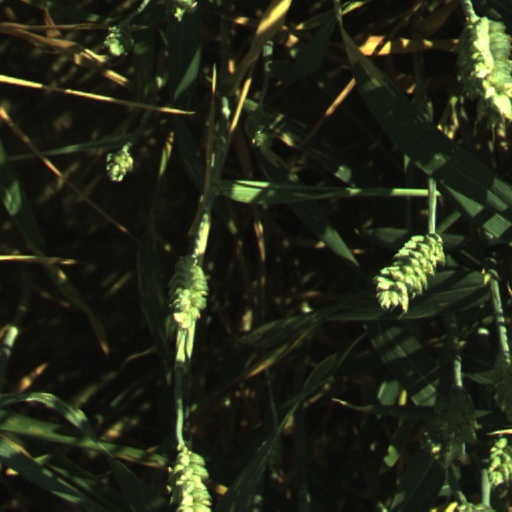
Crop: wheat